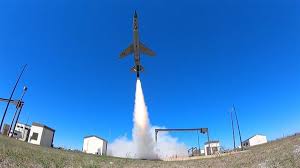
Label: Self Propelled Artillery